Europa Clipper

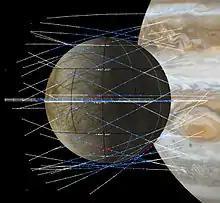
The concept to achieve global-regional coverage of Europa during successive flybys

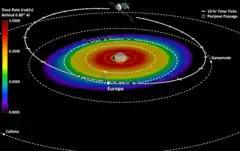
A wide orbit of Jupiter with several flybys of Europa will minimize radiation exposure and increase data transfer speed.

The goals of Europa Clipper are to explore Europa, investigate its habitability and aid in the selection of a landing site for the proposed Europa Lander. This exploration is focused on understanding the three main requirements for life: liquid water, chemistry, and energy. Specifically, the objectives are to study: